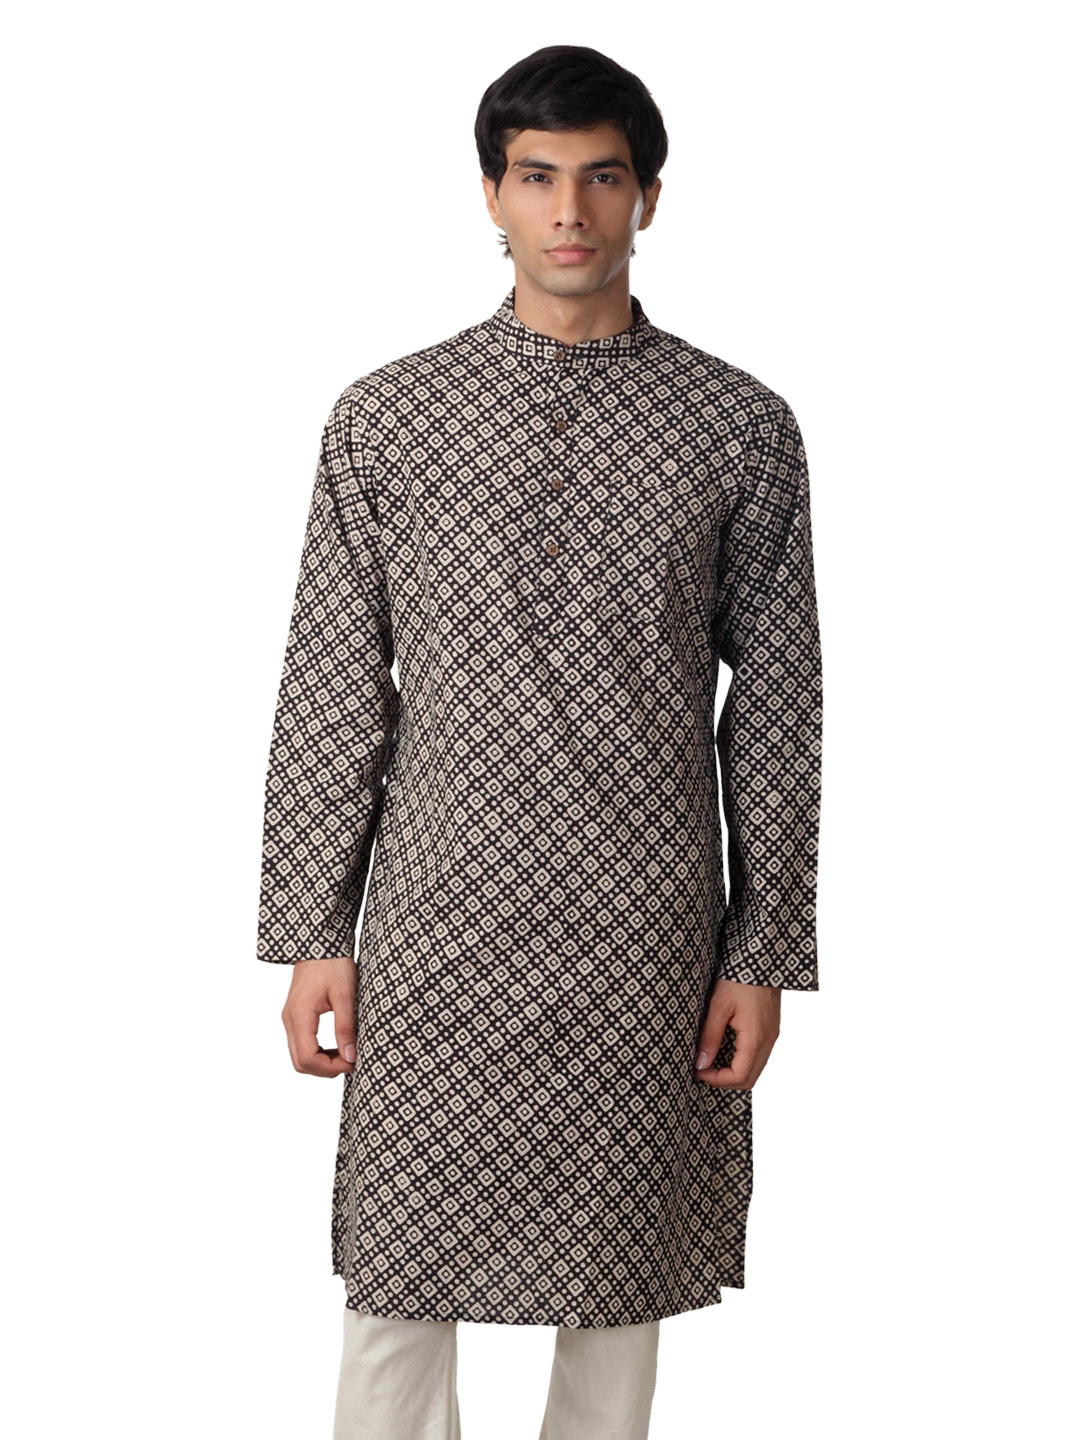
Mother Earth Men Black Printed Kurta
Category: Apparel / Topwear / Kurtas
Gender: Men
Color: Black
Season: Fall 2011
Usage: Ethnic